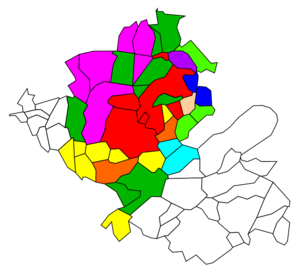
Carte des communes selon leur année d'entrée: Vert clair (2004-2012), Rose (2013 - CCSB), Chair (2013).
La Communauté d'agglomération Seine-Eure est une communauté d'agglomération située dans le département de l'Eure, en Normandie. Elle regroupe 60 communes sur 6 cantons. Son siège se situe à Louviers.